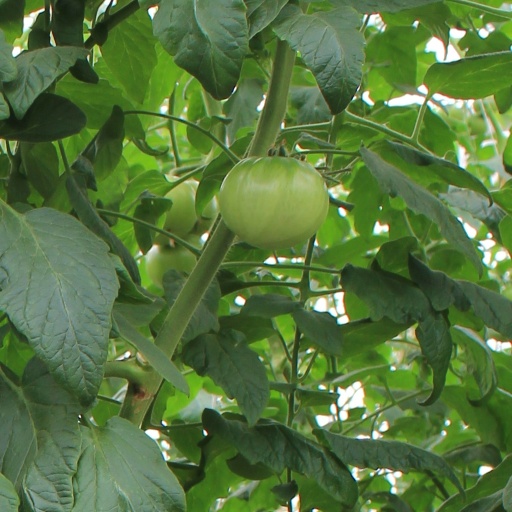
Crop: tomato